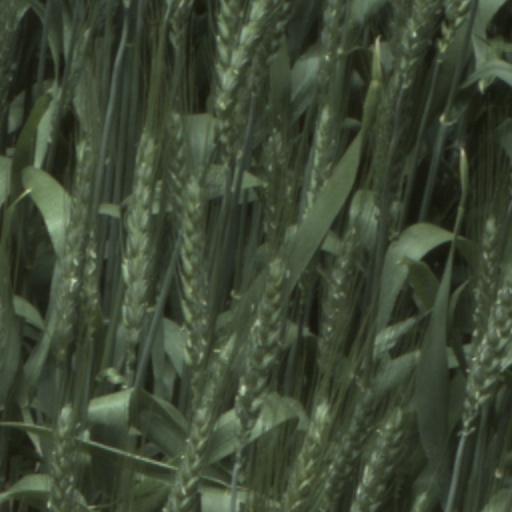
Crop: wheat